Mediterranean Shipping Company

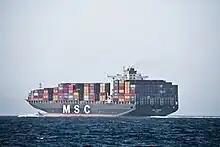
"MSC Tomoko" in the Santa Barbara Channel, 2009

Mediterranean Shipping Company was founded in Naples in 1970 as a private company by seafaring captain Gianluigi Aponte when he bought his first ship, "Patricia", followed by "Rafaela", with which Aponte began a shipping line operating between the Mediterranean and Somalia. The line subsequently expanded through the purchase of second-hand cargo ships. By 1977, the company operated services to northern Europe, Africa and the Indian Ocean.